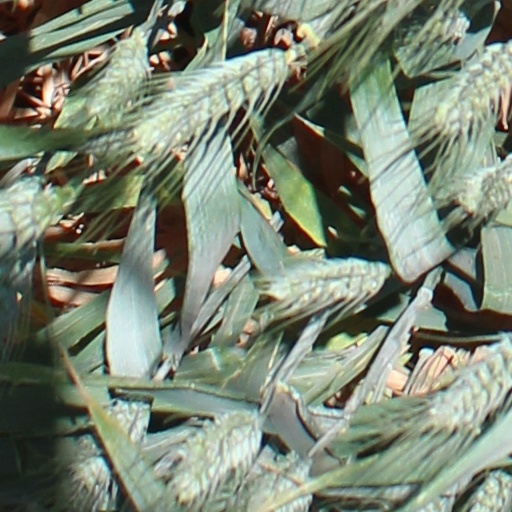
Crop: wheat